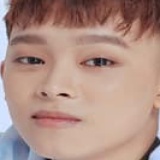
ca sĩ Hồ Văn Cường